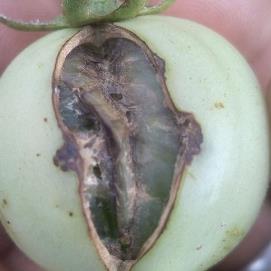
Crop: Tomato
Condition: excess-nitrogen-d